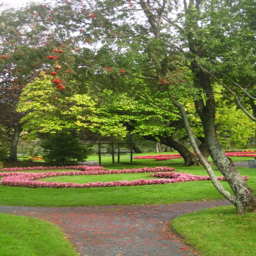
scroll bed by the fountain